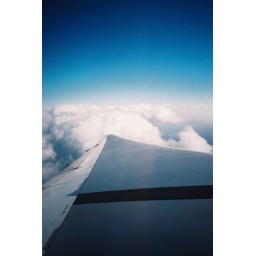
flying above the clouds